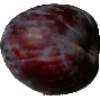
Label: Plum 1